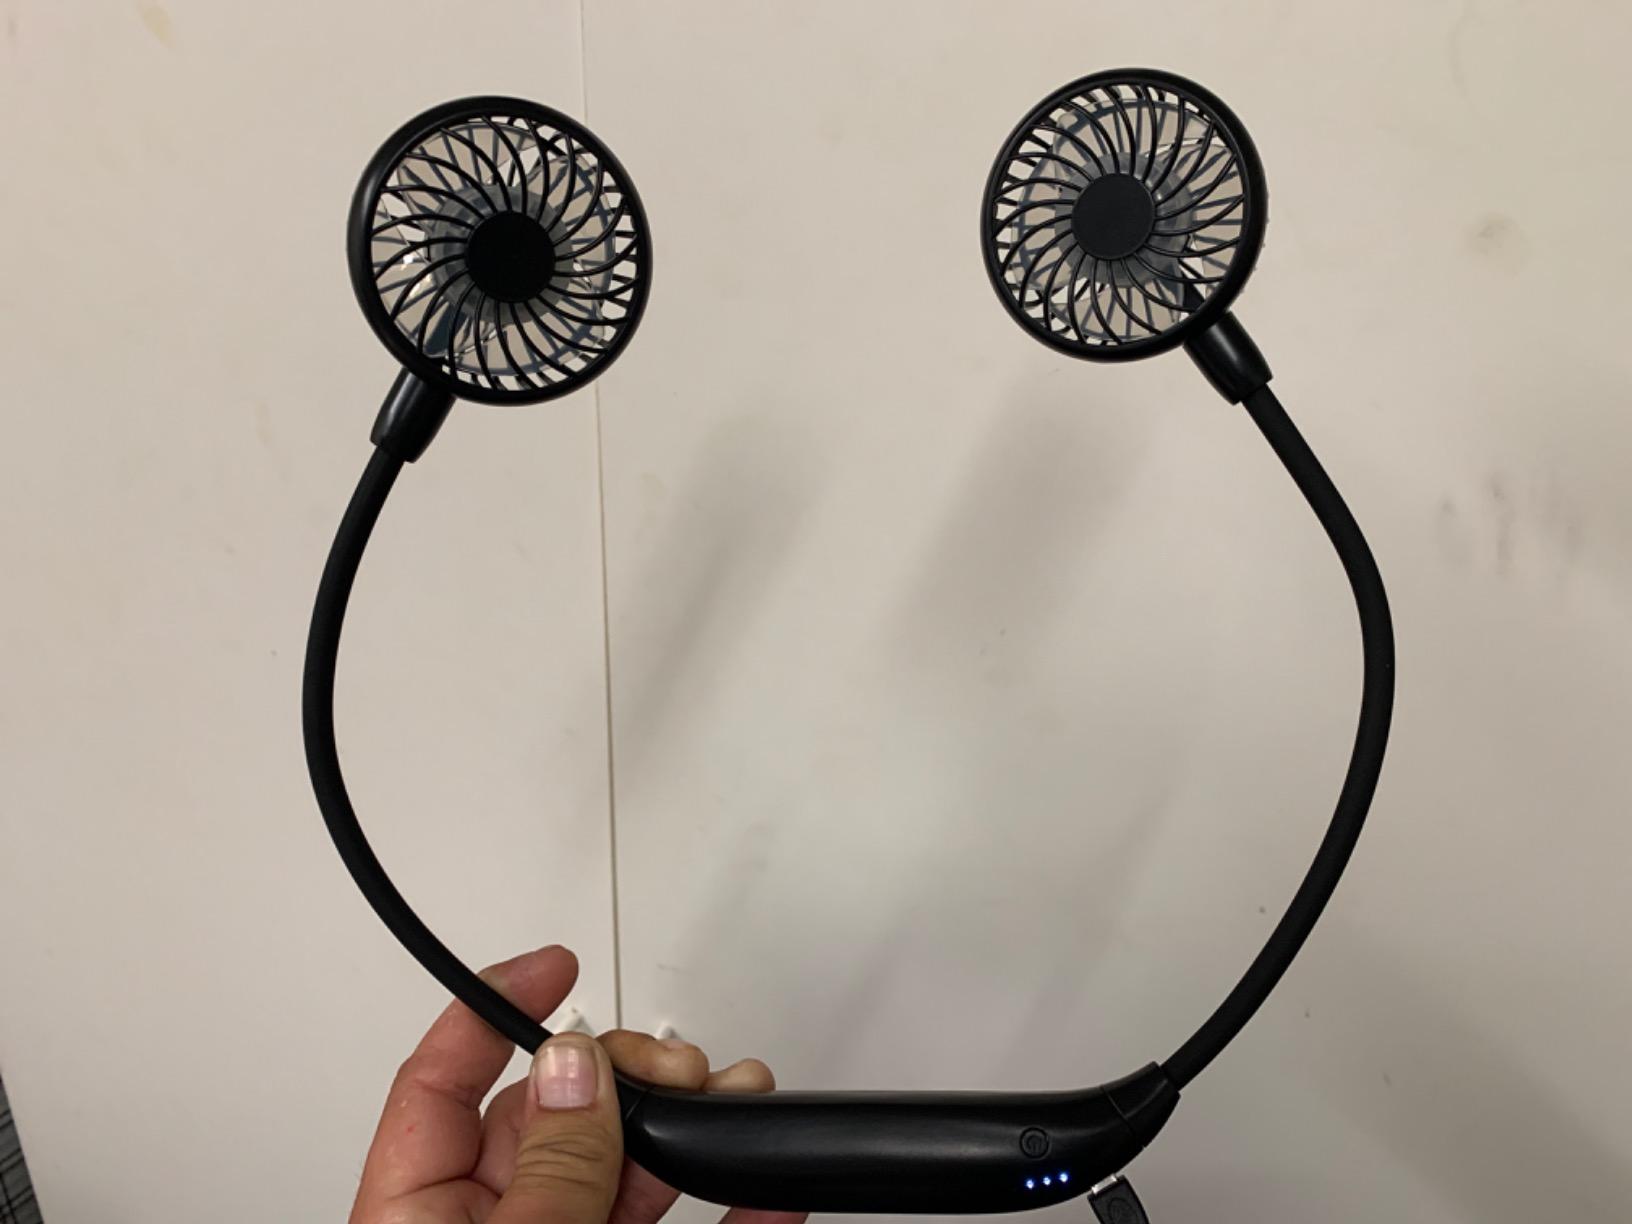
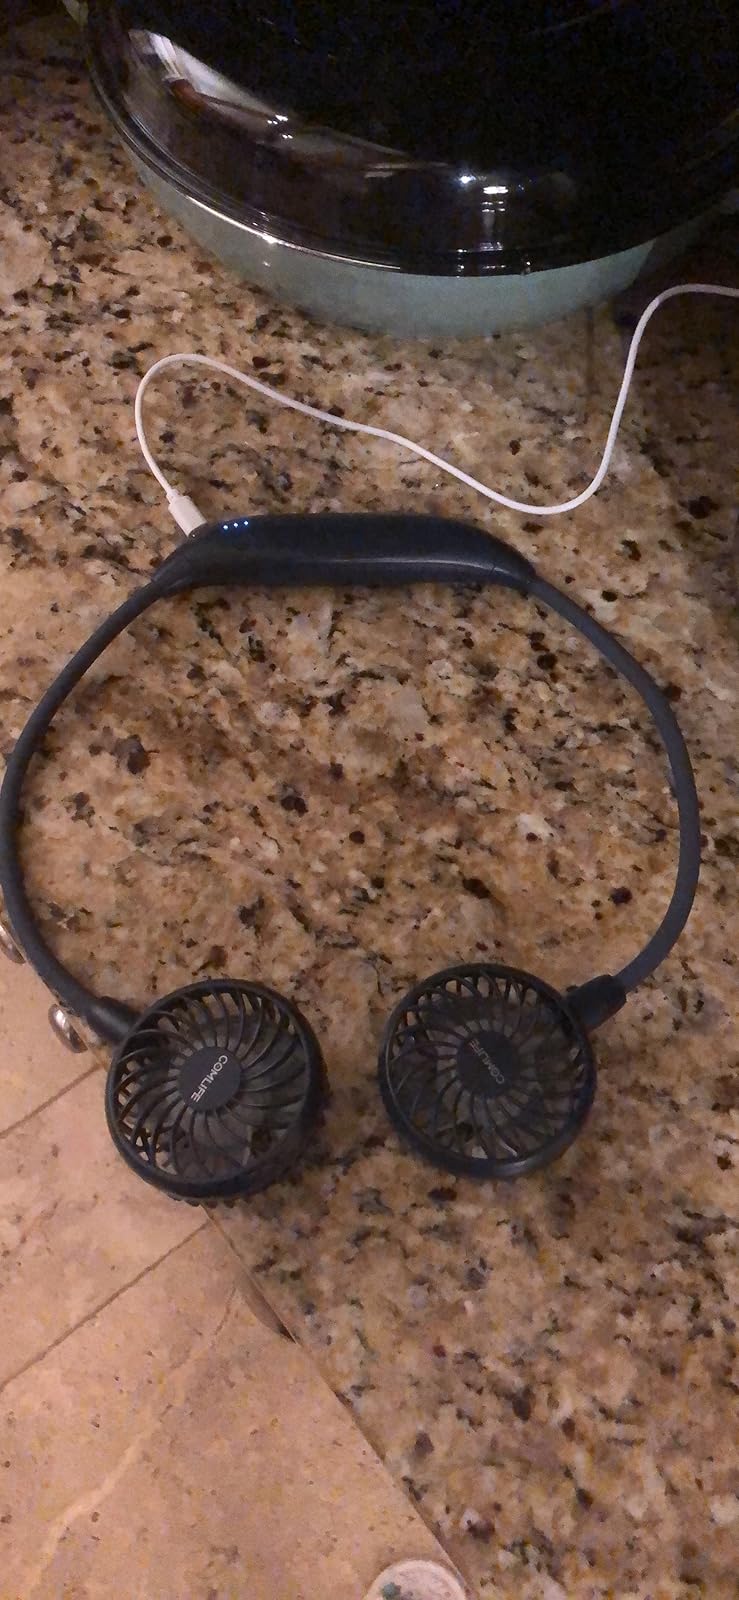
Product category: fan
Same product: no